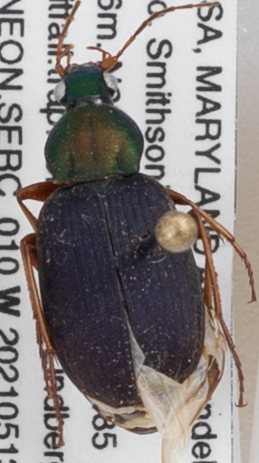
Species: Chlaenius tricolor tricolor
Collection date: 2021-05-13
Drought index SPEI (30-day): -1.038
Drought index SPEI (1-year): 1.69
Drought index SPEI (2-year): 1.19